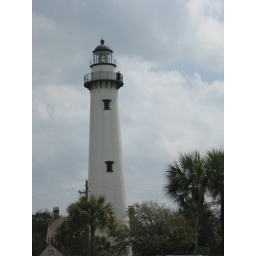
lighthouse against blue sky